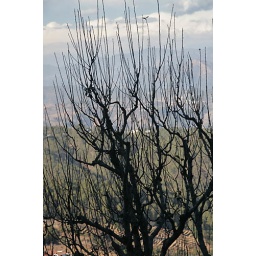
Nandadevi Range in Ranikhet , Uttranchal , India seen through a barren apple tree in winter